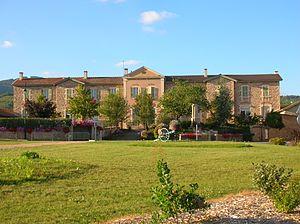
mairie Lantignié, Rhône, FRANCE
Lantignié est une commune française située dans le département du Rhône, en région Auvergne-Rhône-Alpes.